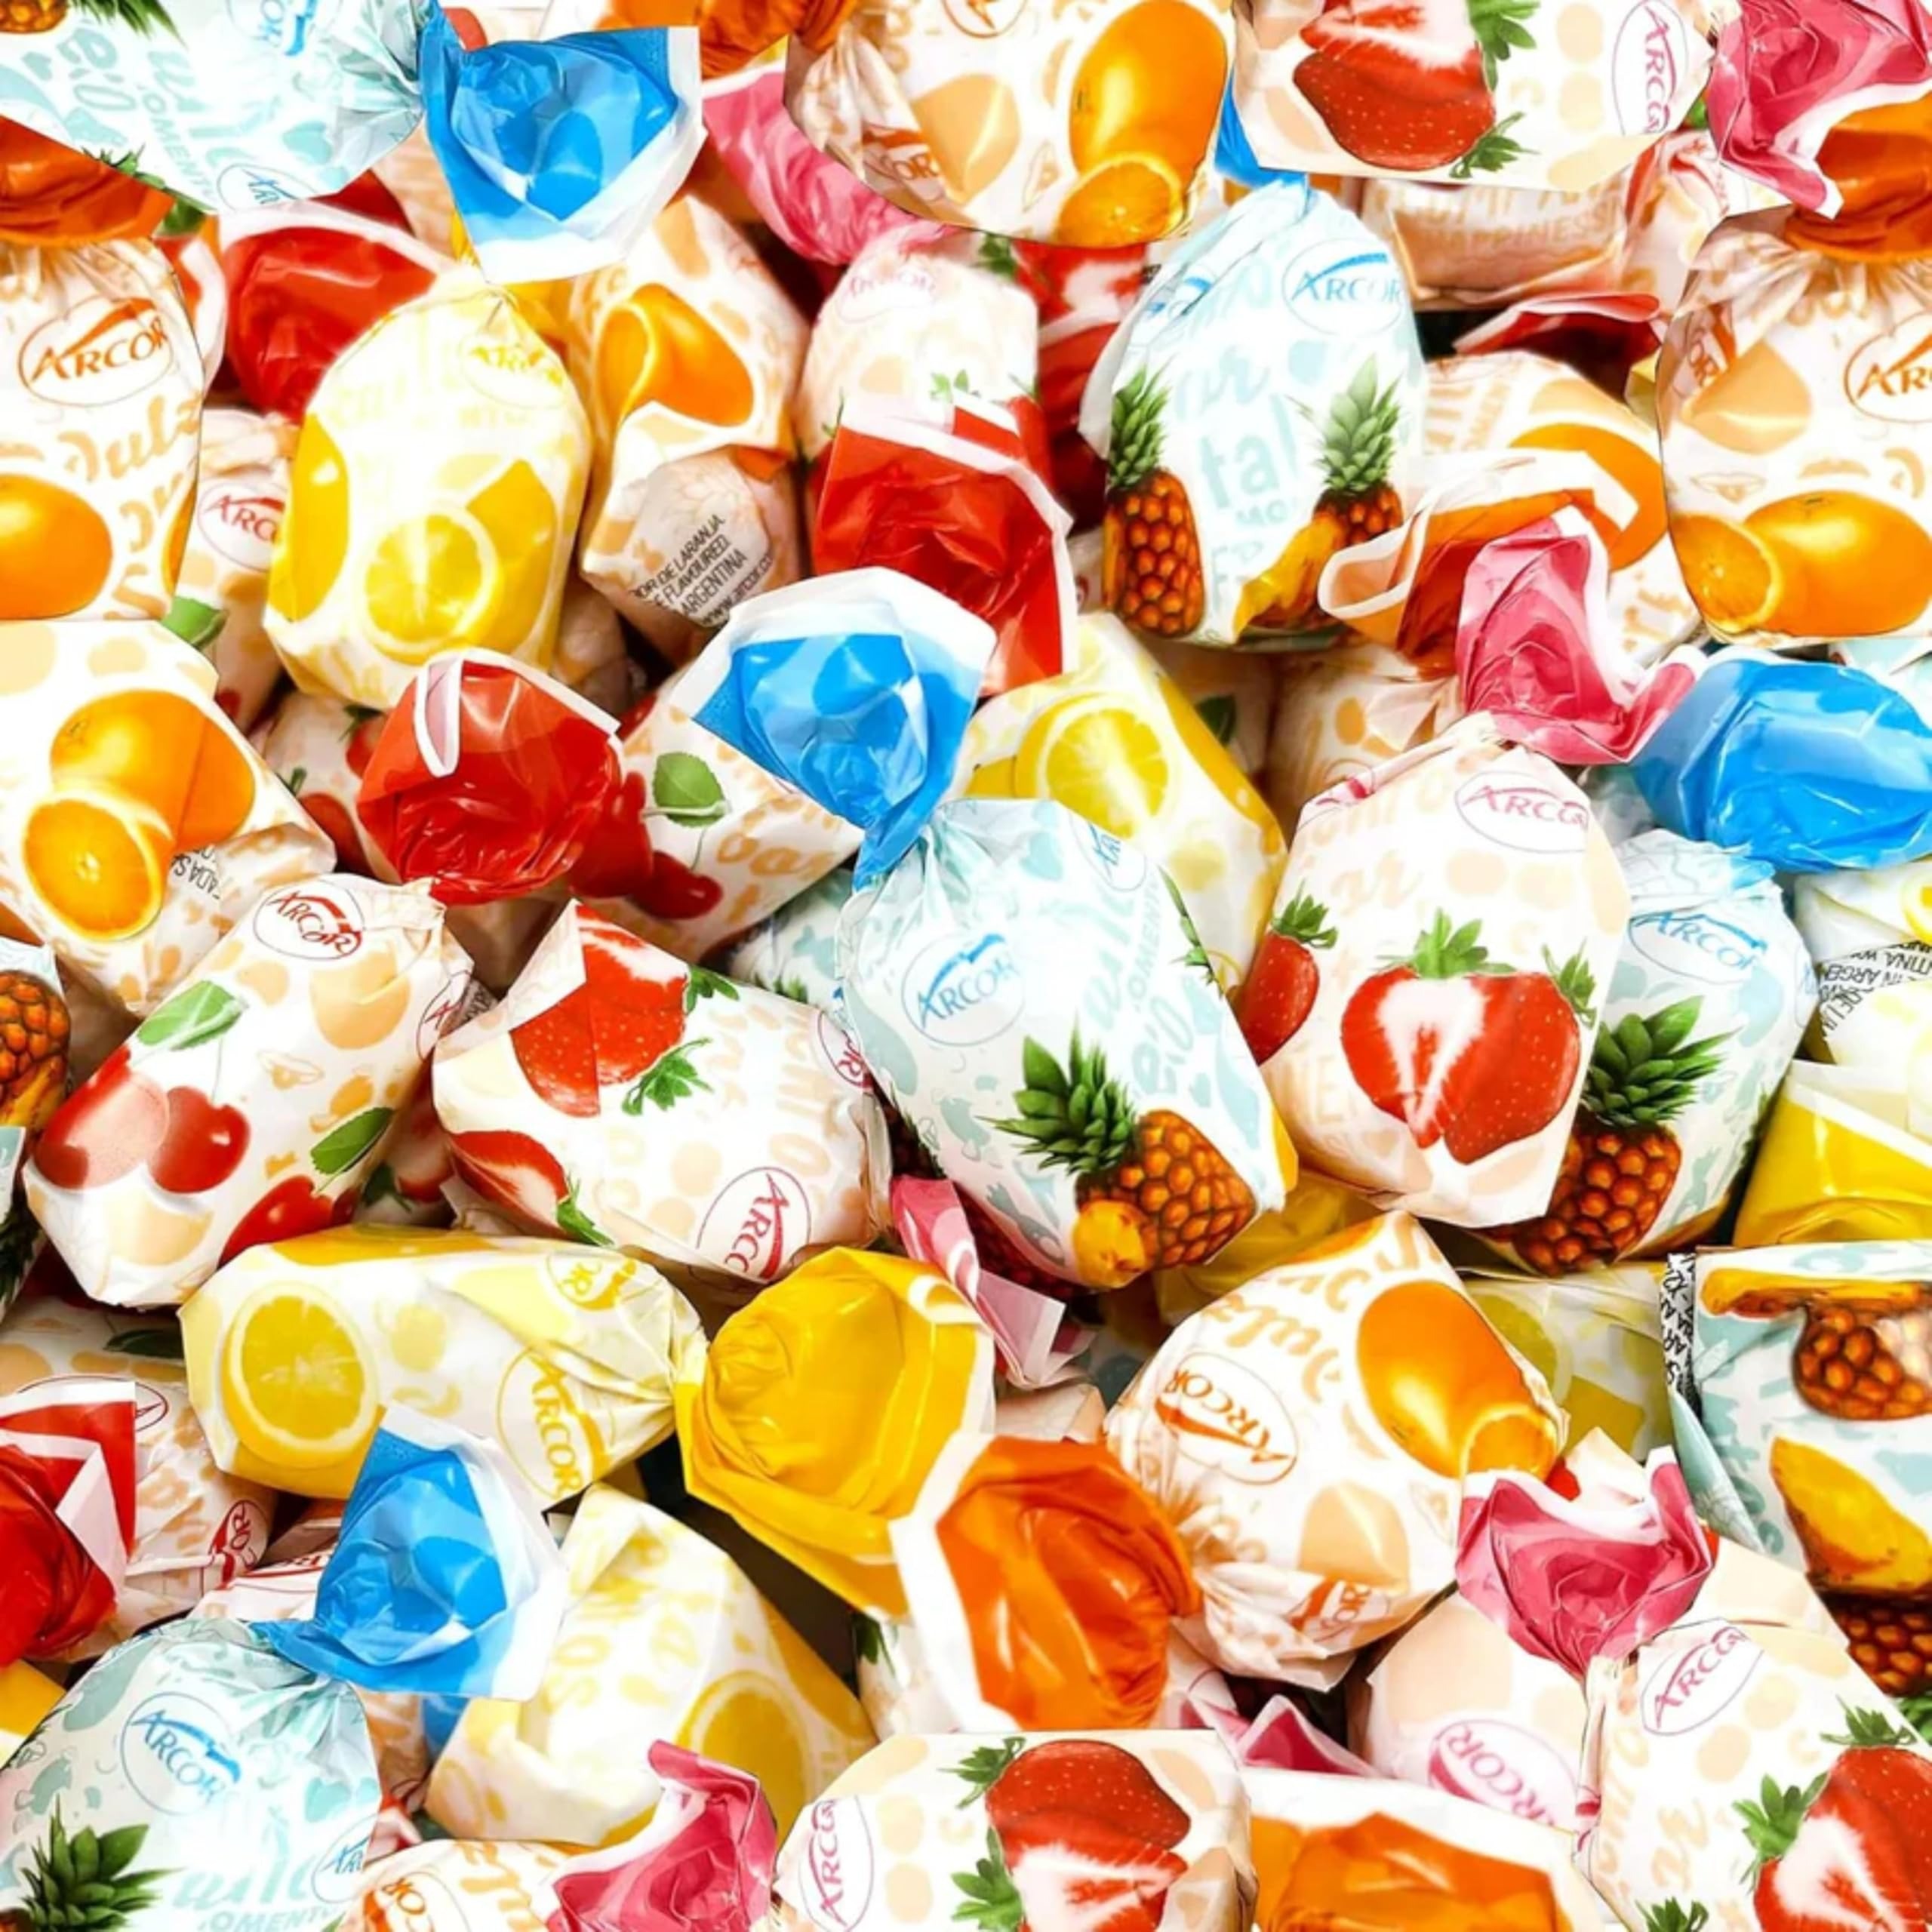
Item Name: Fruit Filled Hard Candies - 3 lbs - Strawberry, Cherry, Pineapple, Orange and Lemon Flavored Bon Bons Filled with Real Fruit Pulp Candy - Bulk American Vintage Candy Assortment - Individually Wrapped, 48 oz.
Bullet Point 1: FRESH FRUITY FLAVOR: These deliciously refreshing fruit candies are sure have your mouth watering for another. Comes with 5 of our most popular flavors including Strawberry, Cherry, Pineapple, Orange and Lemon, each filled with real fruit pulp!
Bullet Point 2: INDIVIDUALLY WRAPPED: Each candy is individually wrapped for maximum freshness and hygiene. A safe option for Halloween candy, Birthday piñatas, or candy bowls!
Bullet Point 3: RESEALABLE STAND-UP BAG: Our sweet assortments are well packaged in premium quality, resealable stand up bags with a clear window, perfect to keep in your pantry for convenient snacking.
Bullet Point 4: PEANUT FREE: Enjoy worry free snacking for you and your kids. Every piece of candy is peanut free and is made in a tree nut free facility.
Bullet Point 5: MADE IN ARGENTINA: The source of some of the most high quality and delicious candy in the world!
Product Description: add add-ons addon adult allergen amazon ameican amercain amerikan amircan amirican anytime archor arco arcos artisan artisanal artisinal asorted austrian baby bagged bavarian berry best biggest bite bites bol bonbon bowl box boxes brach braches brachs buffet buffett bul bundle bundles business businesses cancy canival cansy case cases chap cheapest cheep chews chewy choice chriatmas christmas chrustmas citrus claasic classroom clearance clerance colombia colored deals delight deluxe desk discount discs disks drop dry dulces easter end english european factory fall family fancy fashined fasioned favors fill filler fillers fin first fres friut fruits frut full gems giant good grab gramma grandma grannys haloween hand hardcandy holiday holloween huge import imported indivdual indiviual indvidual international italian item items jar jars jewels jumbo kandy kinds large liquor little lot lots mega miniature miniture mint miscellaneous mixture mult multi multipack natural nice nostalgia nostalgic novelty ols orchard organic packed part penny petite pieces piñata piniata pound pounds prime pure rated really regular restaurant resturant retail sachet sale school seller selling series shaped shapes shipping shower single sized snax soft specials stocking stuffers subcribe subscribe sucking sugar surpise surprise sweetened time tin tiny top traditional treat treats tropical unique unwrapped value vanilla wedding weird whole wholesale wraped snack
Value: 48.0
Unit: Ounce

Price: 17.99